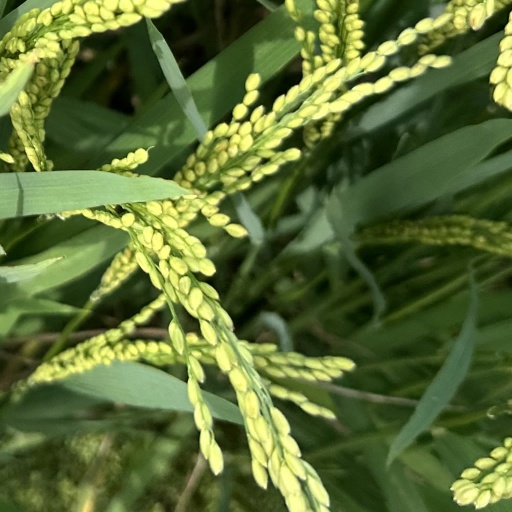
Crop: rice